Petra Hynčicová

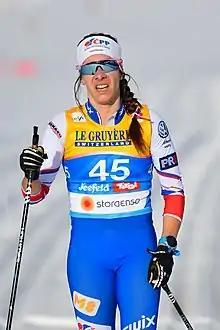
Petra Hynčicová in 2019

Petra Hynčicová (born 1 May 1994) is a Czech cross-country skier.